Battle of Bayou Meto

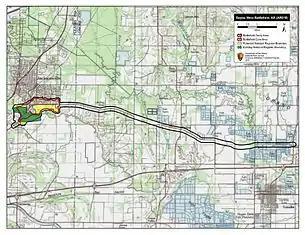
Map of battlefield core and study areas

The Confederate position at Bayou Meto was near the present-day location of Jacksonville, Arkansas. A small skirmish was fought there on August 26, but the next day saw Davidson advance with his main force. The action began when part of the 10th Illinois Cavalry Regiment ran into Confederate soldiers from the bayou. The Illinois cavalrymen forced the Confederates to retreat for , and then the rest of Colonel John Montgomery Glover's brigade was deployed. Marmaduke had Shelby's Iron Brigade (commanded at this time by B. Frank Gordon) and a brigade commanded by Colonel William L. Jeffers arrayed between the Union troops and the bayou. A Union attack drove the Confederates back to defenses constructed in front of the bayou, and Marmaduke's men were driven back across the bridge by an attack from the 3rd Missouri Cavalry Regiment and the 32nd Iowa Infantry Regiment.